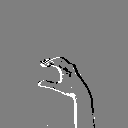
ASL letter: c